Maupin, Oregon

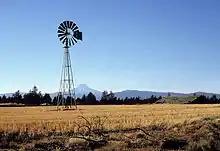
Old farm near Maupin with Mount Hood in the distance

Maupin is a city in Wasco County, Oregon, United States. Located on the Deschutes River, much of the city's economy is related to the river through outdoor activities, such as fishing and rafting. The population was 418 at the 2010 census.